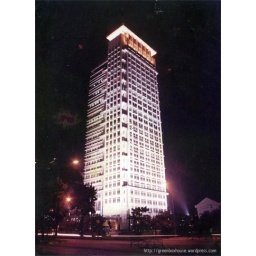
Niaga Tower, office building in Jakarta. This picture have taken a few month after launch.